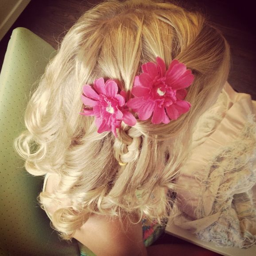
curly blonde hair for the girly girl